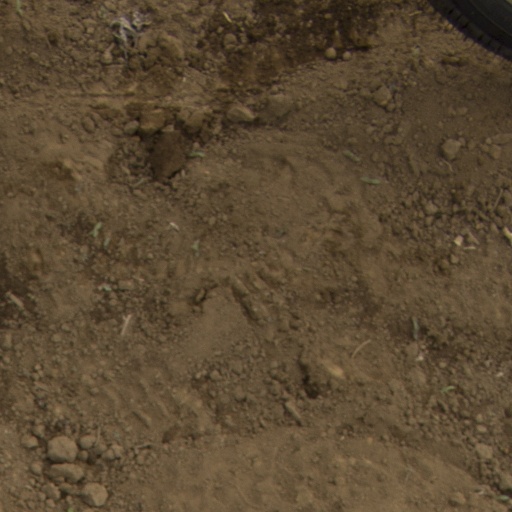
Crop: Jerusalem artichoke